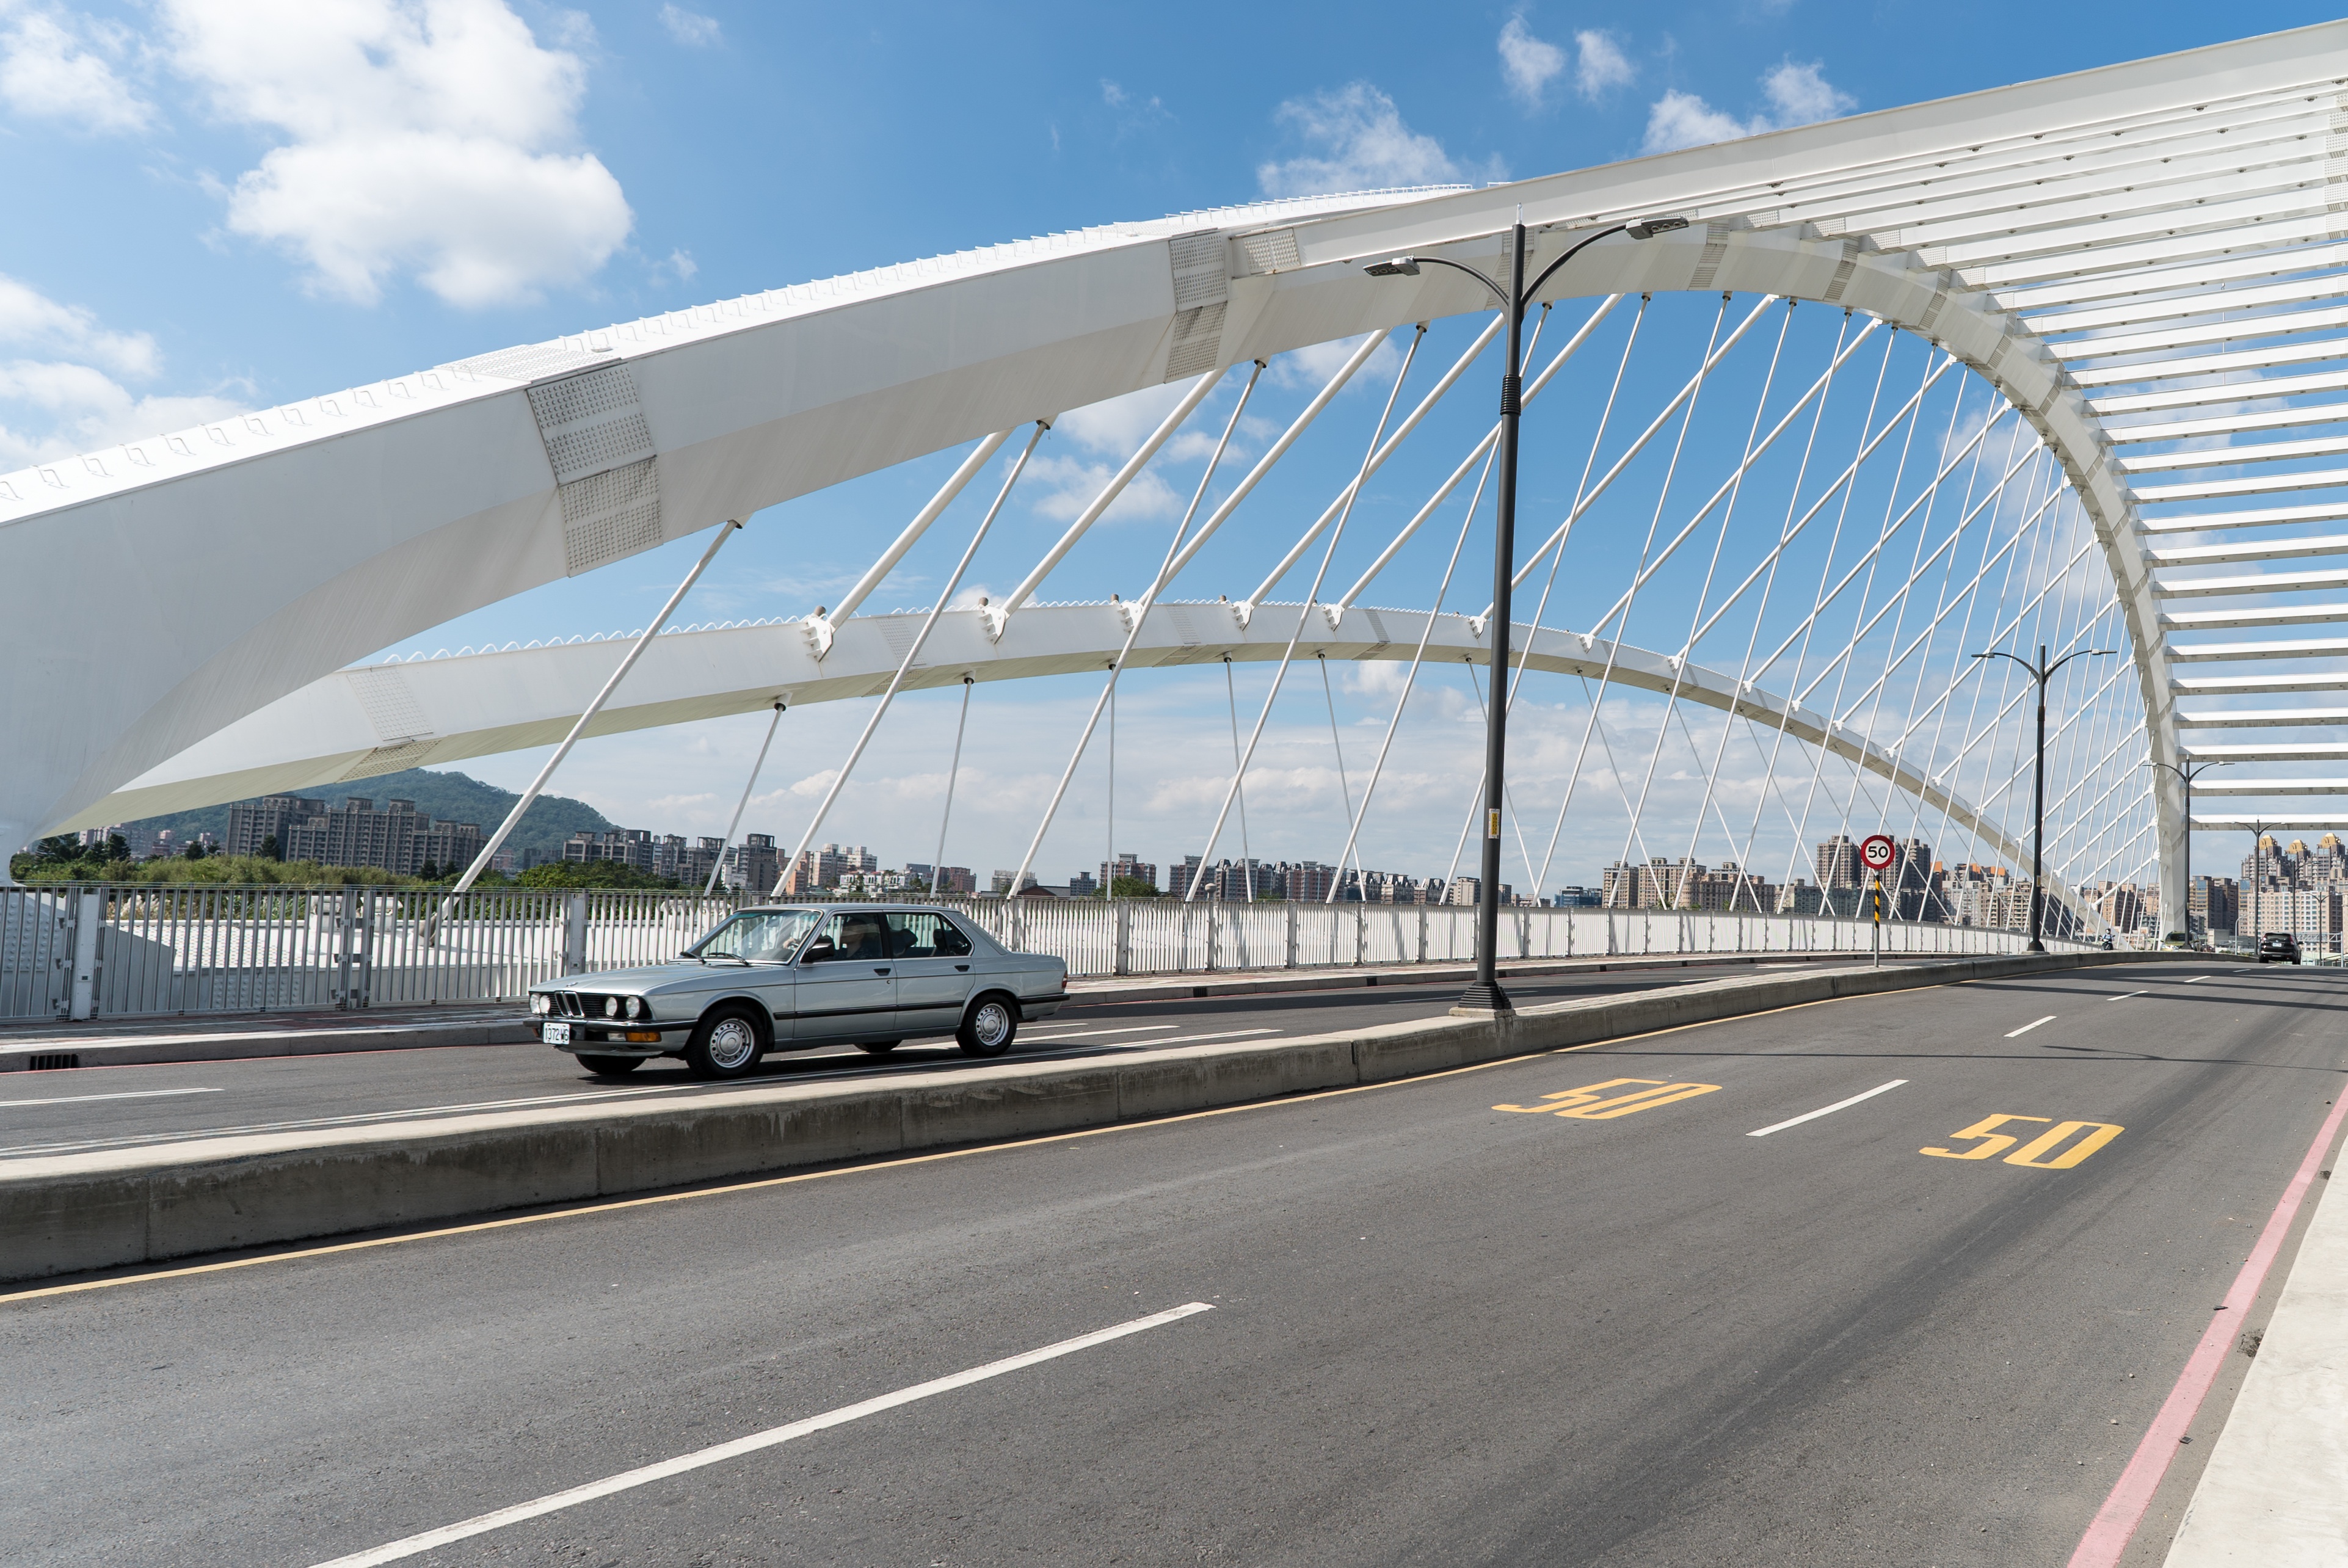
structure, road, bridge, highway, overpass, transport, vehicle, stadium, public transport, infrastructure, race track, cable stayed bridge, skyway, nonbuilding structure, sport venue, controlled access highway